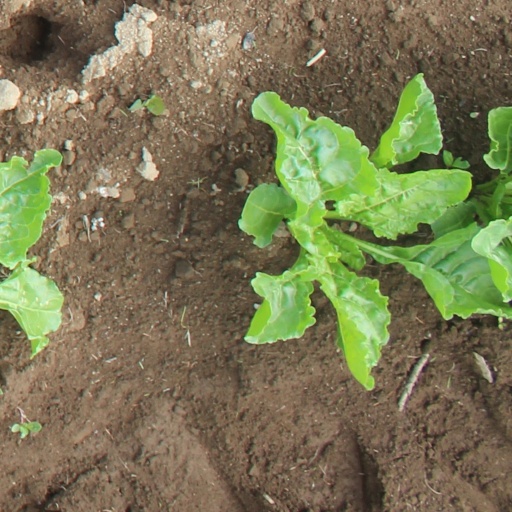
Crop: sugar beet